The War on Music

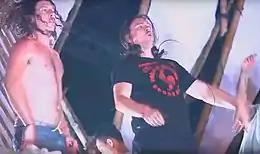
Australian band Peking Duk openly condemned the NSW Government's treatment of the Mountain Sounds Music Festival.

On a commercial level, the increased regulation of festivals has already had an economic impact. In the case of Mountain Sounds 2019, the festival was hit with a "$200,000 quote for a police presence […] one week out from the festival". This additional requirement made by the local government meant that it was no longer economical for the event to carry on, leading to its cancellation two weeks before the intended start of the festival. The cancellation of the festival sparked a backlash from a variety of businesses, musicians, festival-goers and political parties.